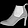
Label: Ankle boot